Yagoto Cemetery

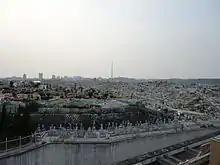
Yagoto Cemetery

Yagoto Cemetery (Japanese: 八事霊園, Yagoto Reien) is one of the largest cemeteries in Nagoya, central Japan. It is located in the neighbourhood of Yagoto.